Ryomei Tanaka

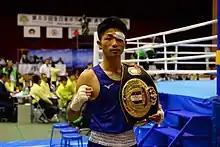
Tanaka in 2021

Ryomei Tanaka (田中亮明, "Tanaka Ryōmei", born 13 October 1993) is a Japanese boxer. He won bronze medals flyweight division in the men's flyweight event at the 2020 Summer Olympics. His younger brother, Kosei is a former WBO triple world champion.